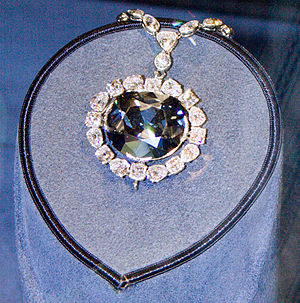
Hope-diamanten
Hope-diamanten i en tidligere indfatning.
Hope-diamanten er en meget stor diamant med en usædvanlig blå farve. Diamantens historie er lidt usikker, og den er også genstand for nogen overtro om at være en ulykkesbringer.